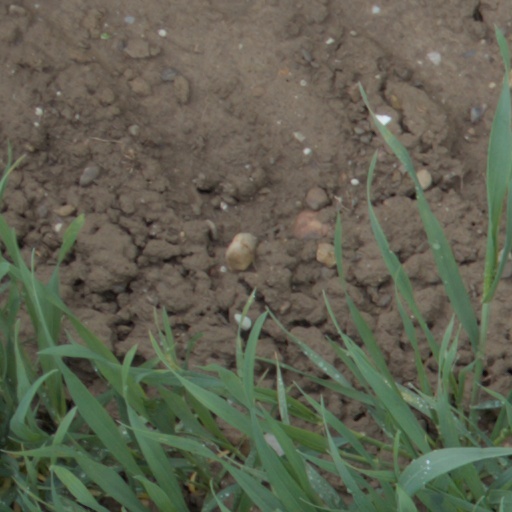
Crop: wheat